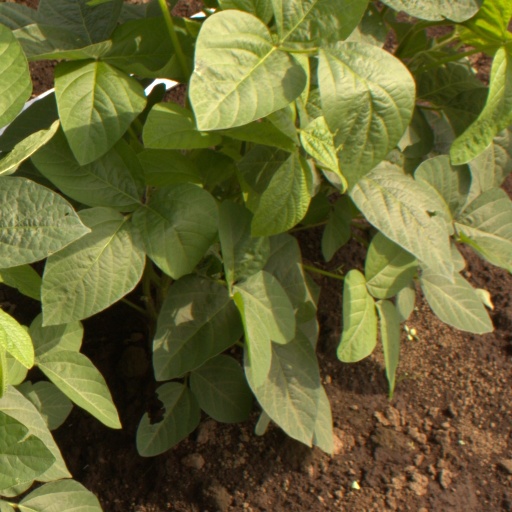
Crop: soybean